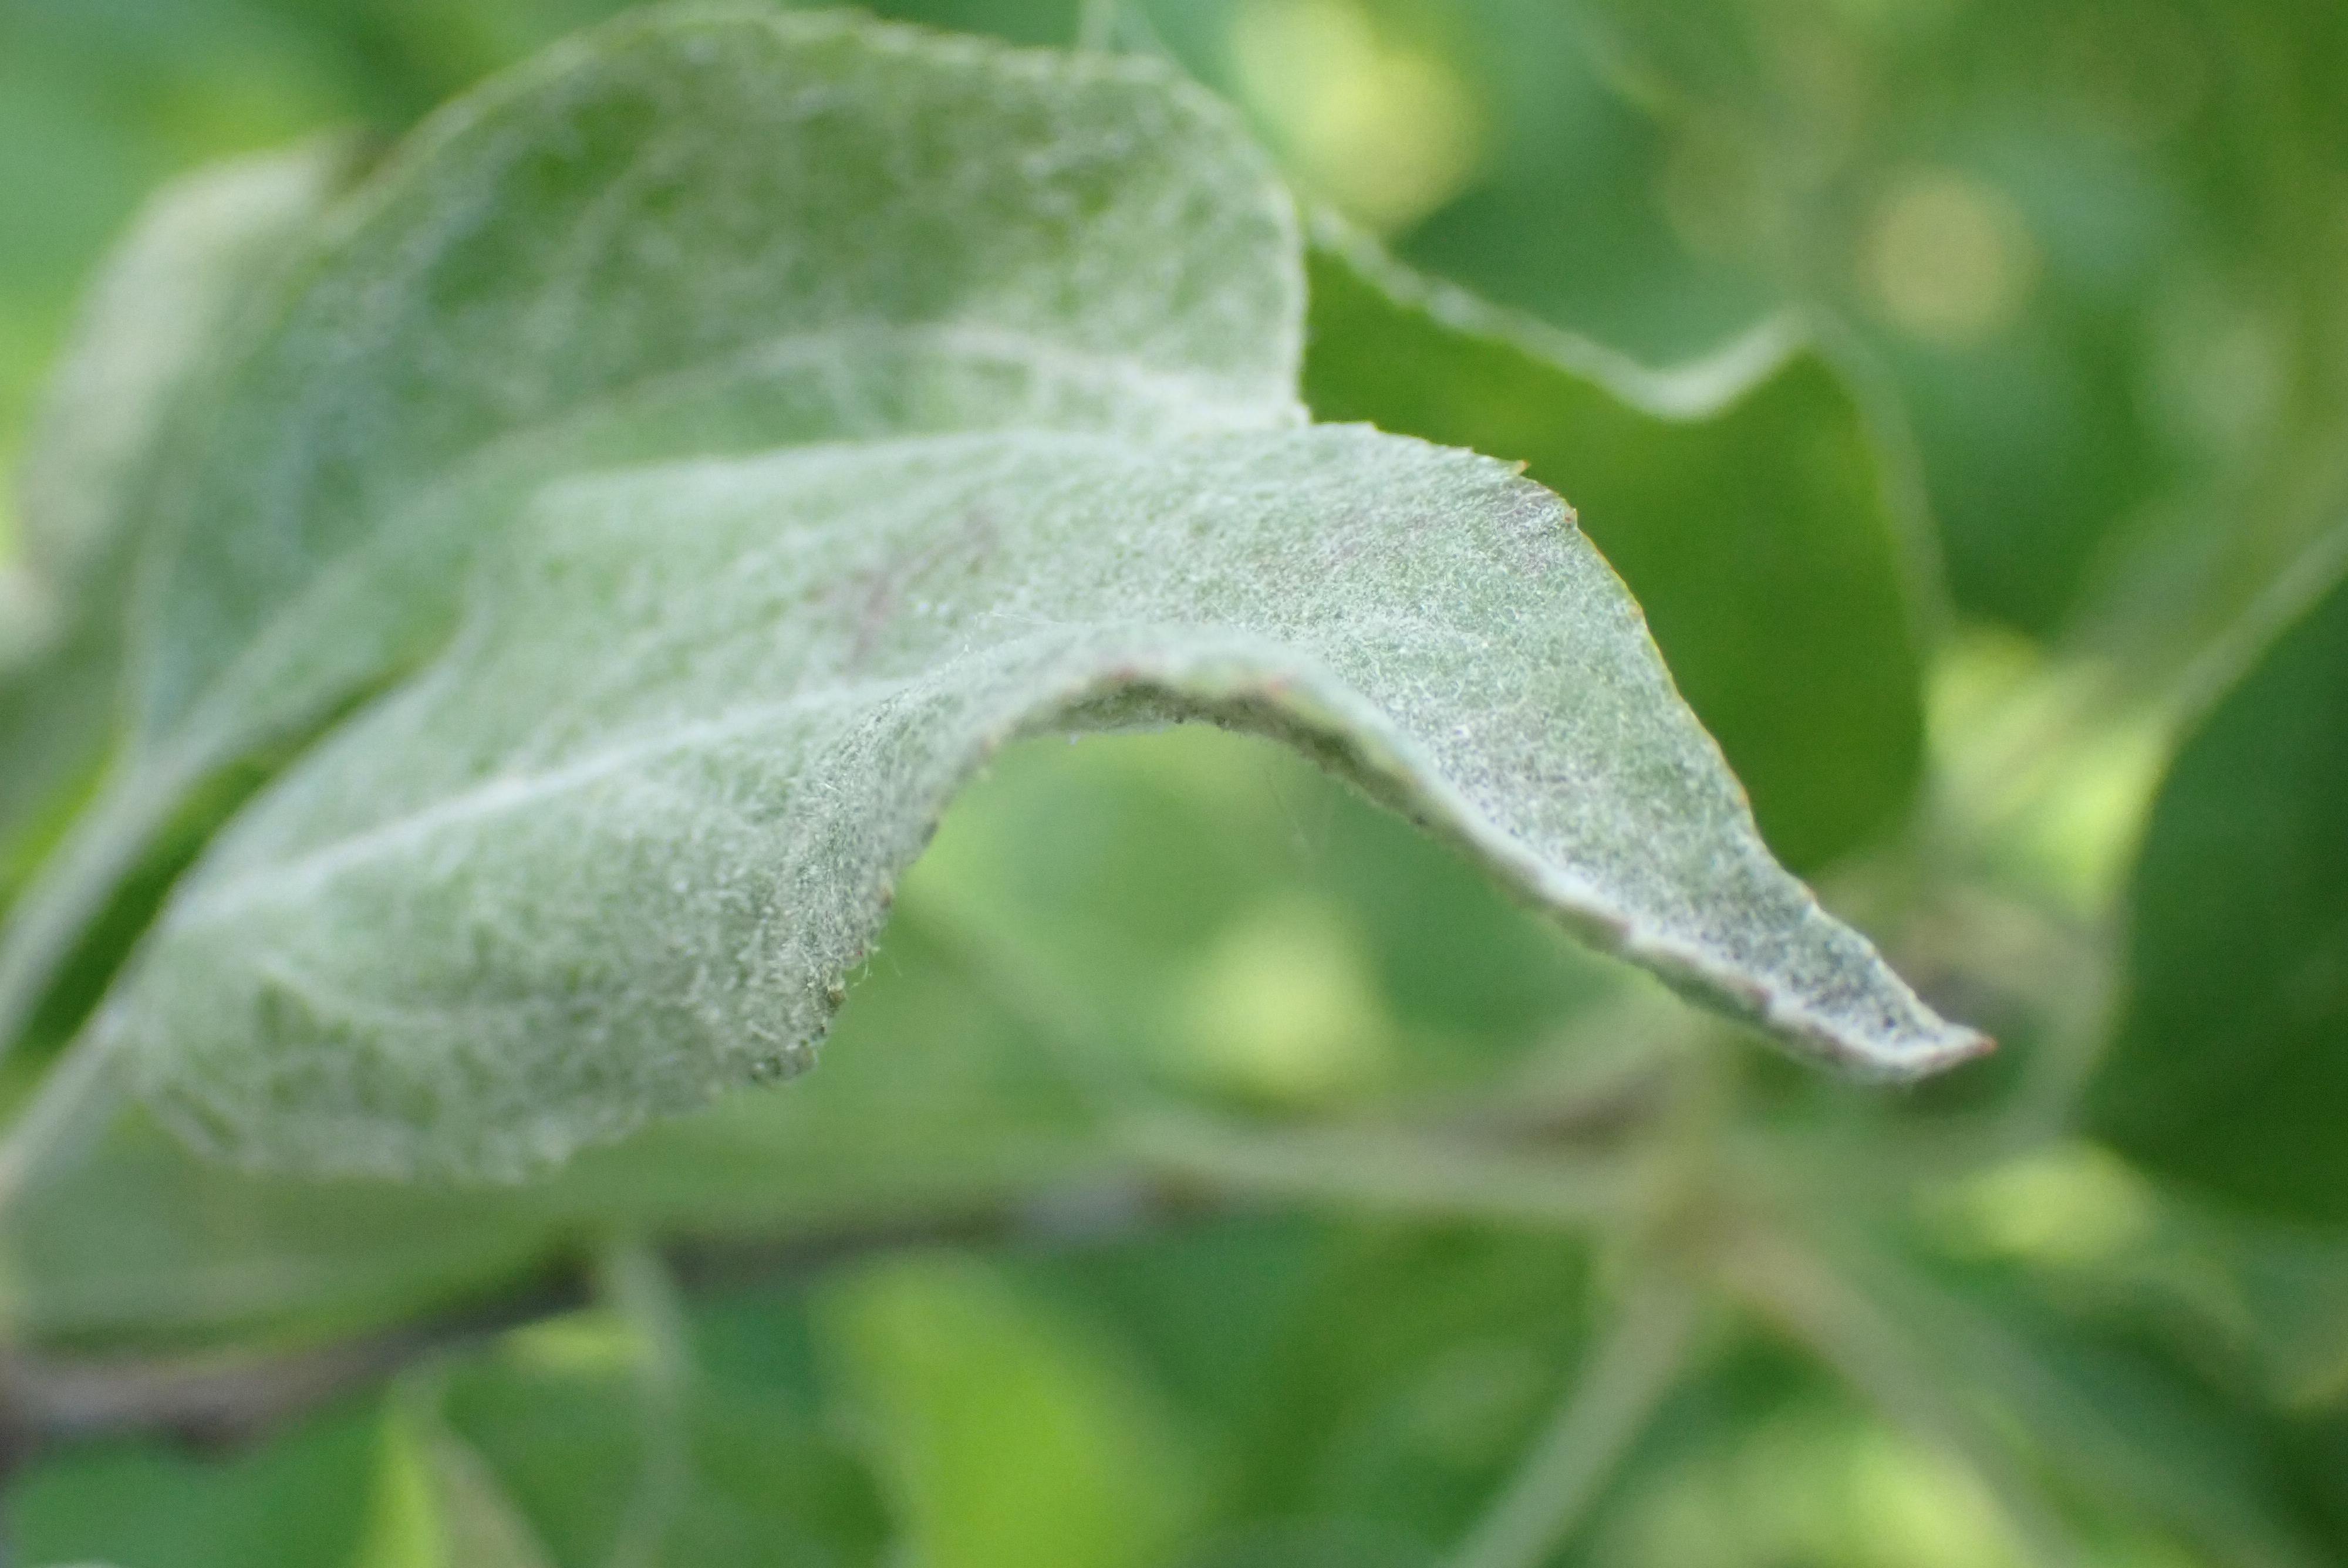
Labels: powdery_mildew